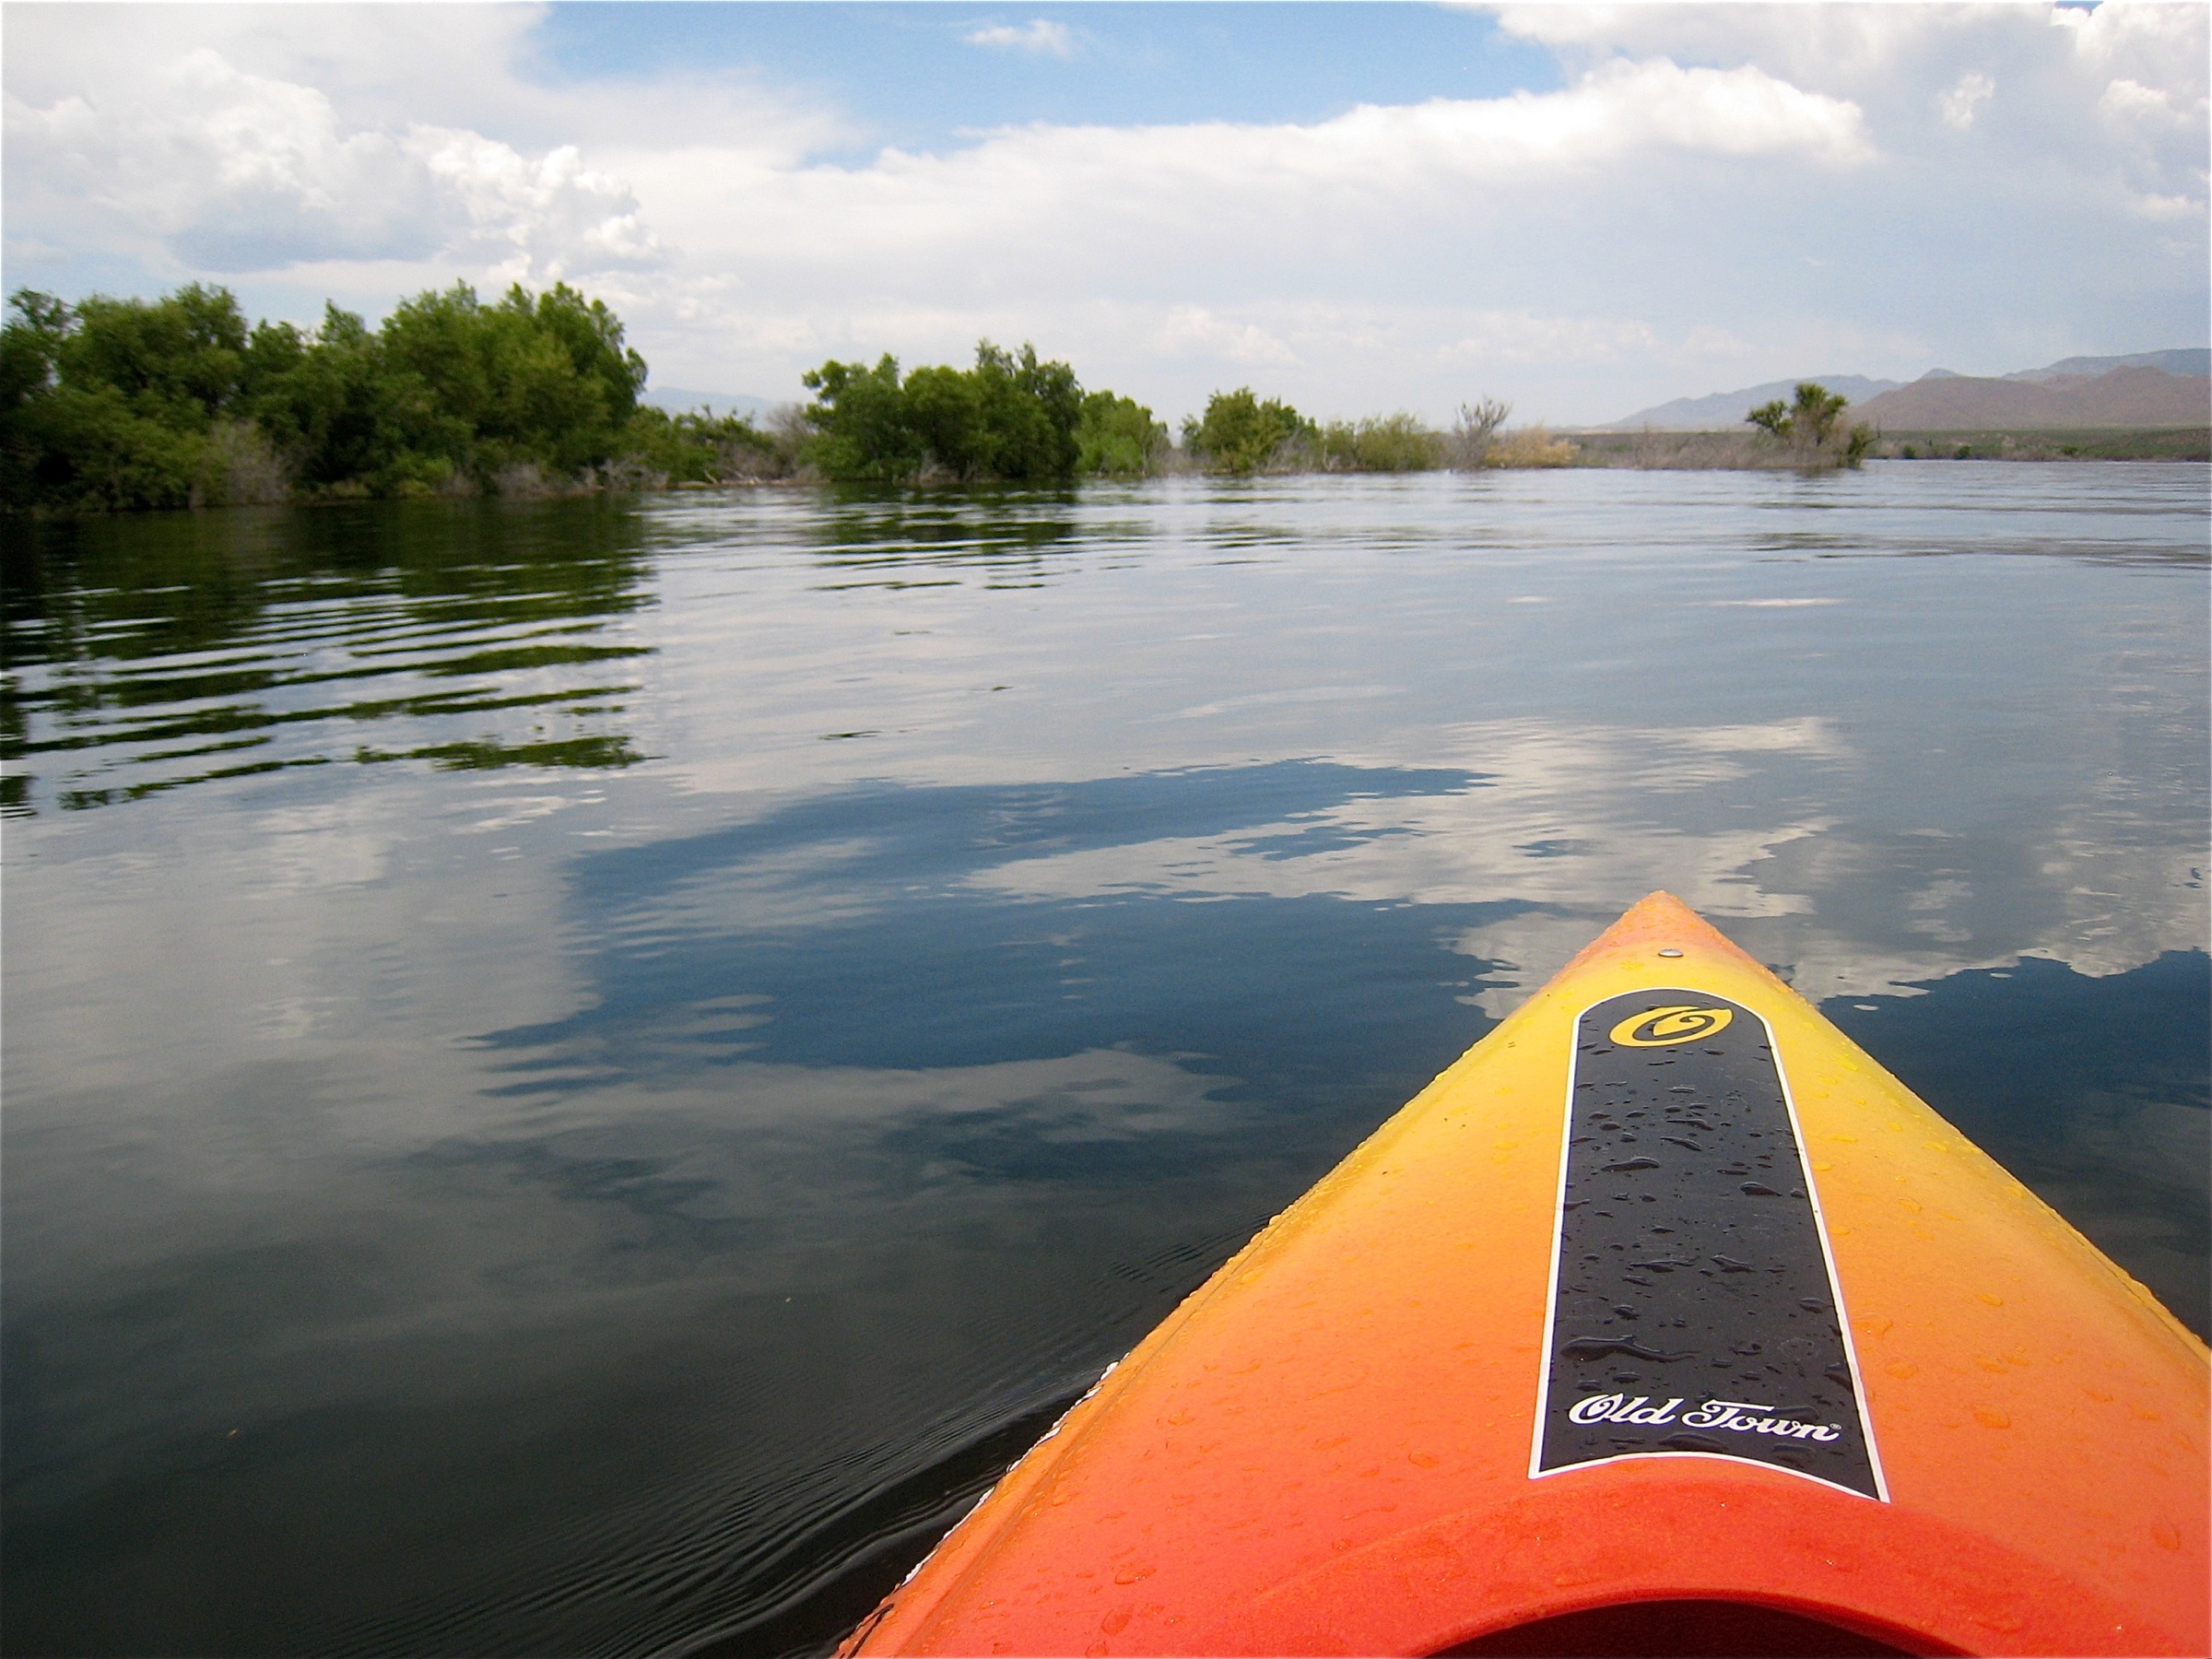
boat, river, paddle, vehicle, kayak, sports equipment, boating, kayaking, watercraft